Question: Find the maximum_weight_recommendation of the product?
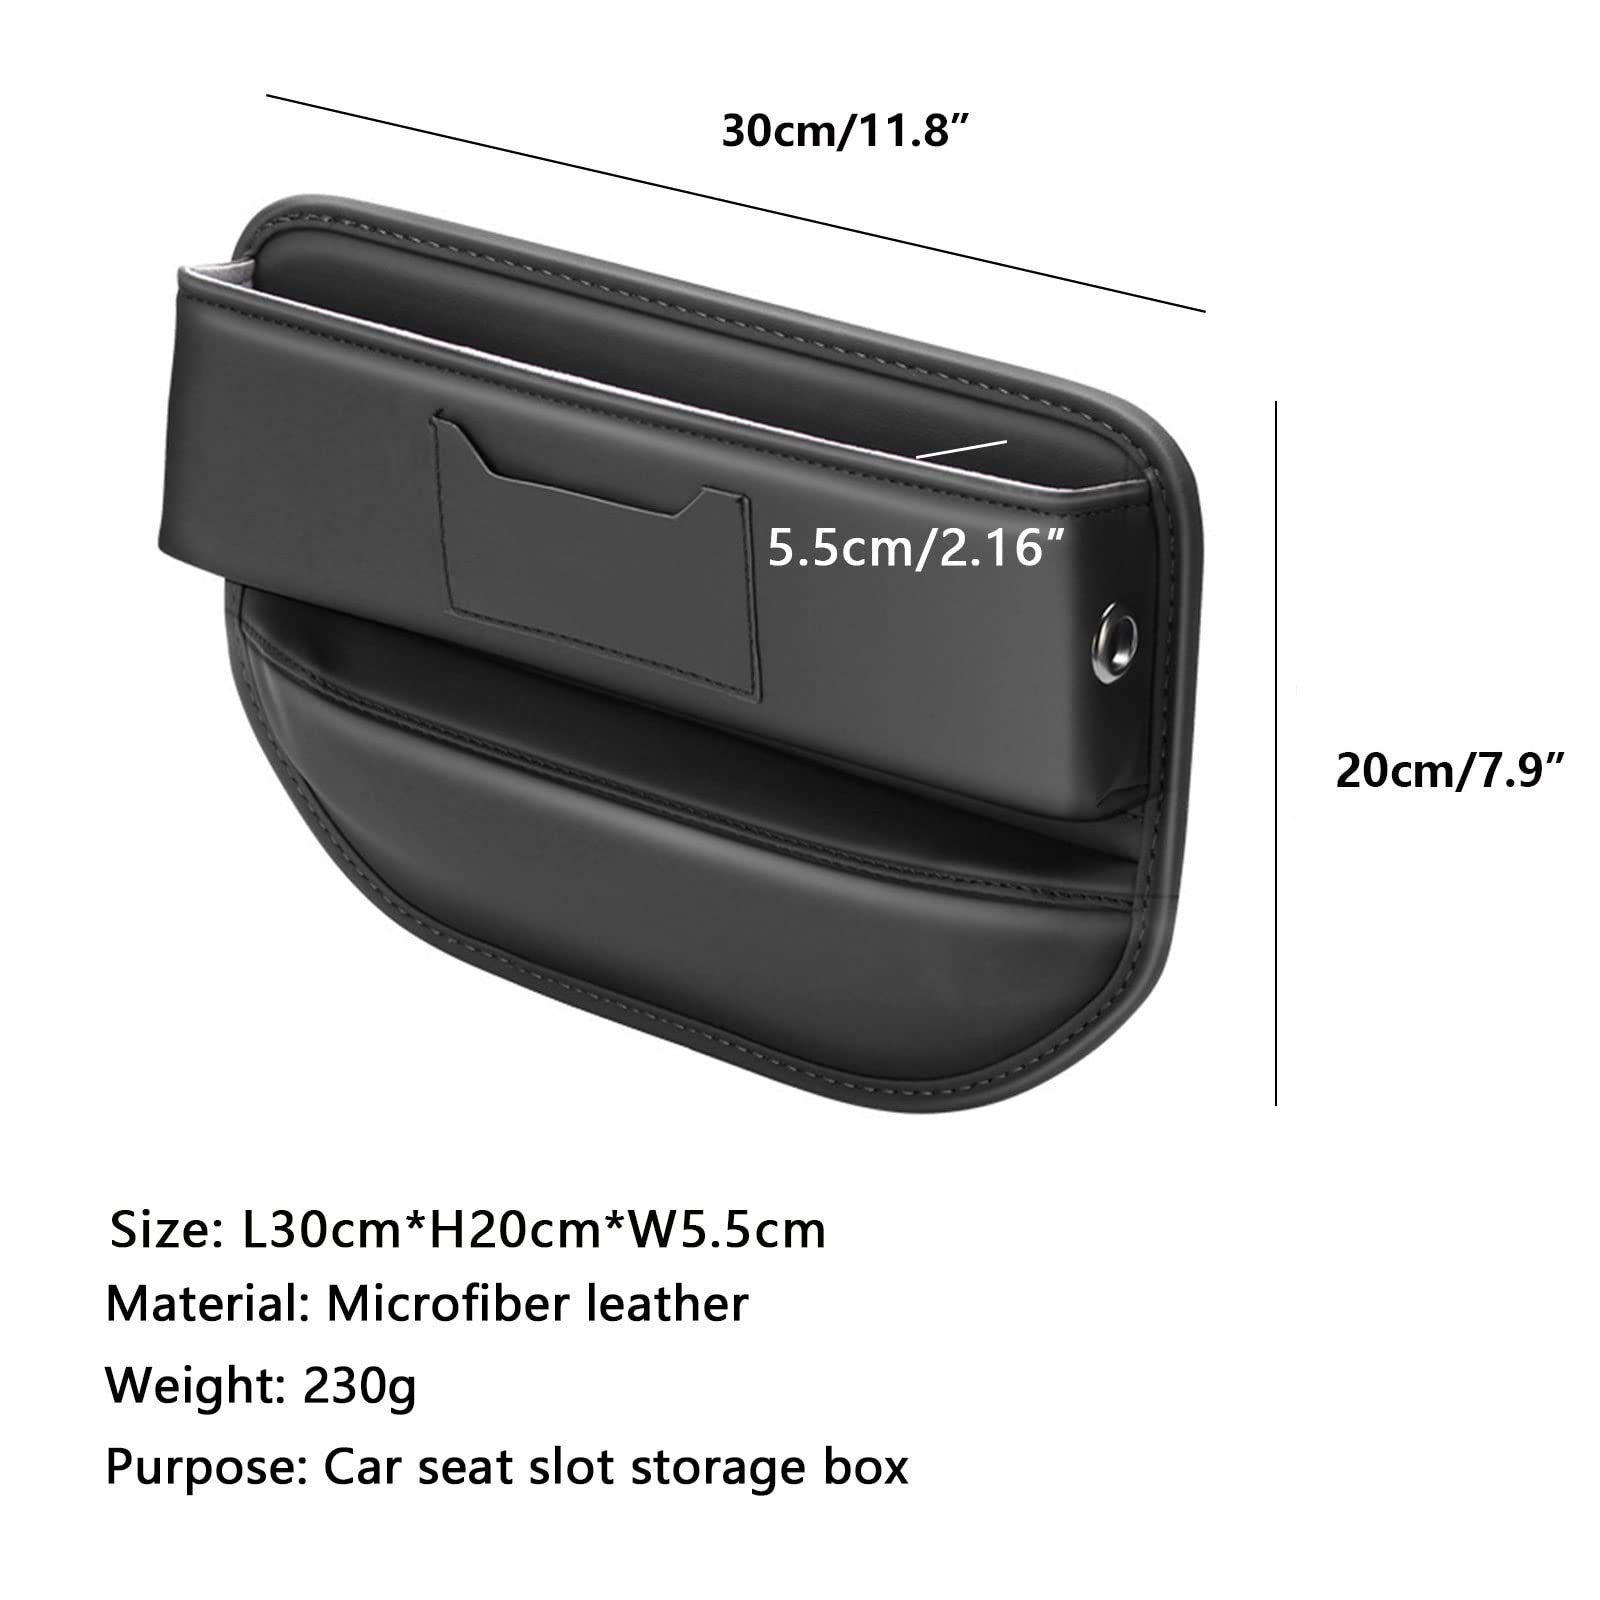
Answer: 230.0 gram